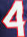
Number: 4